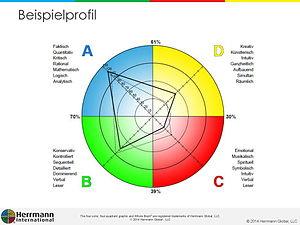
Le modèle Herrmann décrit la théorie des préférences individuelles développée par le manager américain Ned Herrmann.